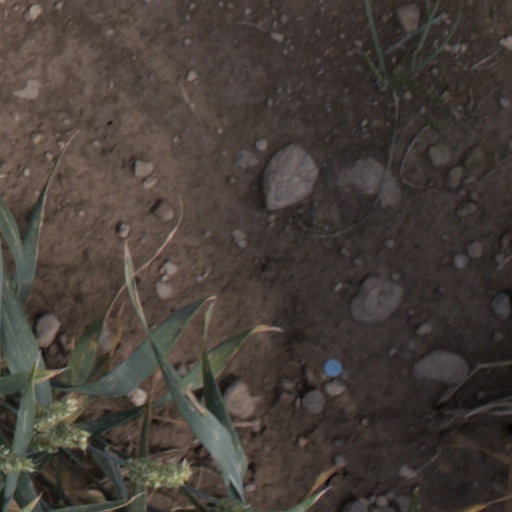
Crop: wheat